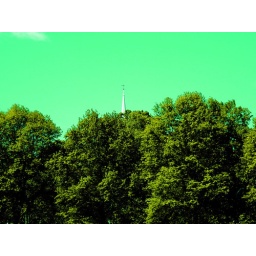
Church in blue sky